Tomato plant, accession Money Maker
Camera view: horizontal (90 deg, fisheye); turntable rotation: 180 degrees
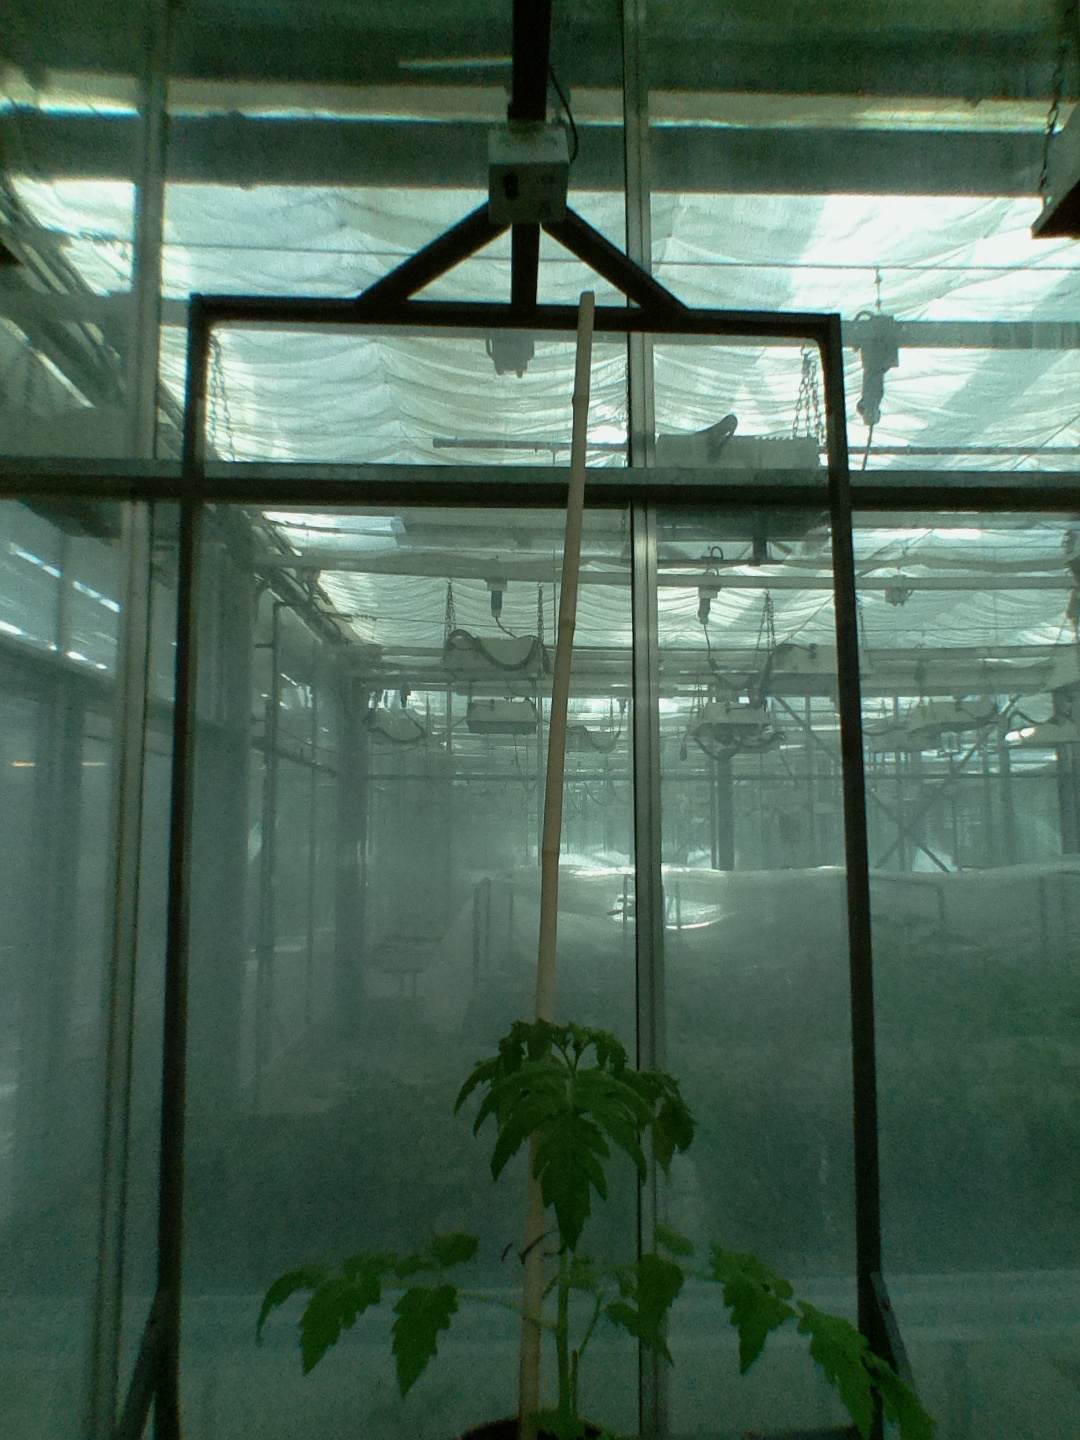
BBCH growth stage 13: 6 of true leaves visible